Nutcracker: The Motion Picture

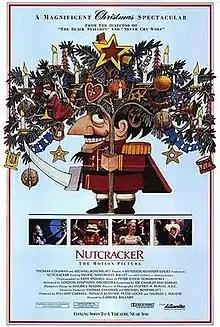
Original theatrical release poster

Nutcracker: The Motion Picture, also known as Pacific Northwest Ballet's Nutcracker or simply Nutcracker, is a 1986 American Christmas performing arts film produced by Pacific Northwest Ballet in association with Hyperion Pictures and Kushner/Locke, and released theatrically by Atlantic Releasing Corporation. It is a film adaptation of 1892 ballet "The Nutcracker" by Pyotr Ilyich Tchaikovsky and the 1816 short story "The Nutcracker and the Mouse King" by E. T. A. Hoffmann.